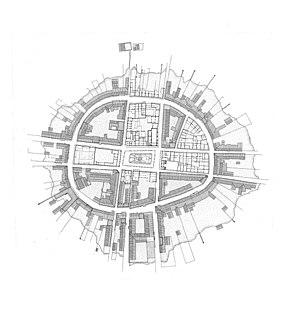
Mexcaltitán est une île de la lagune côtière du río San Pedro, sur la côte pacifique du Mexique, qui est située dans la commune de Santiago Ixcuintla, dans l'État du Nayarit. Les habitants y vivent essentiellement de la pêche. Mexcaltitán est surnommé la Venise mexicaine. La surpopulation croissante remet en cause cet équilibre précaire, entre eau douce et eau salée.